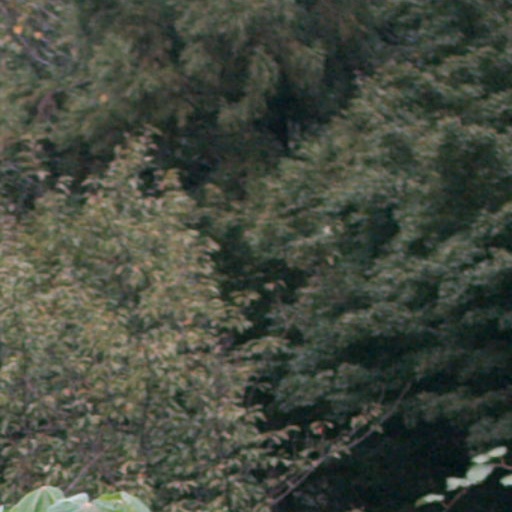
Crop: cassava